Roland Bonaparte

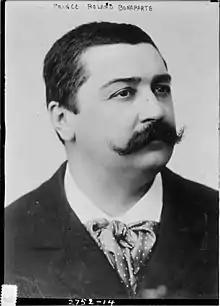

Roland Napoléon Bonaparte, 6th Prince of Canino and Musignano (19 May 1858 – 14 April 1924) was a French prince and president of the Société de Géographie from 1910 until his death. He was the last male-lineage descendant of Lucien Bonaparte, the genetically senior branch of the family since 1844.